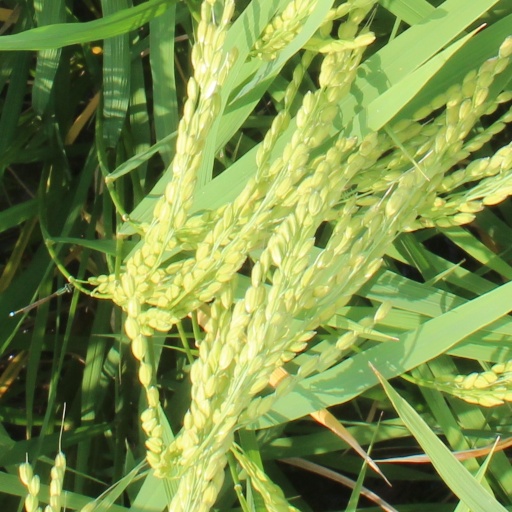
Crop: rice